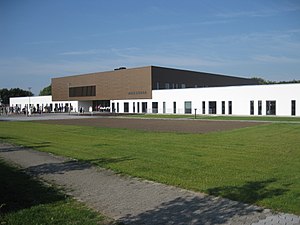
Varde / Varde Kommune
Det nye rådhus i Varde.
Det nye rådhus i Varde
Varde er en by i Sydvestjylland med 14.022 indbyggere. Varde er hovedby for Varde Kommune og hører som den øvrige del af det sydlige Jylland til Region Syddanmark. Man har i Varde valgt at have et større fokus på, at man befinder sig i en kommune, hvor naturen meget alsidig og giver mange muligheder. Bl.a. derfor har man nu udfordret byens motto ”Handelsbyen Varde” og arbejder nu under det fælles motto ”Vi i naturen”.